History of the Portugal national football team

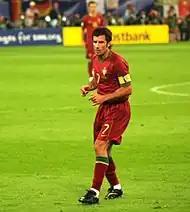
Luís Figo playing for Portugal at the 2006 FIFA World Cup

The 1990 World Cup qualification was widely seen as a possibility to go back to the international stage. Along with Belgium, Czechoslovakia, Luxembourg and Switzerland, Portugal fought until the last game to get one of the first two spots of the group. Playing at home against Czechoslovakia, they failed to score and the game ended in a 0-0 allowing the East Europeans to get the second place with twelve points (the same as winners Belgium) with two points ahead of Portugal, who came with the first place. Notable results are the wins against Switzerland, 3–1 in Portugal and 2–1 in Neuchâtel.